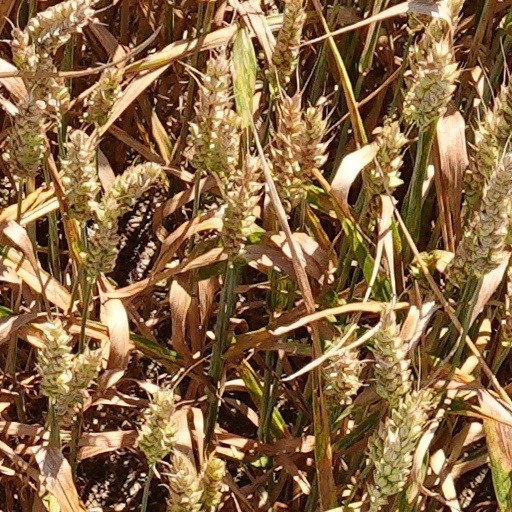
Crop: wheat